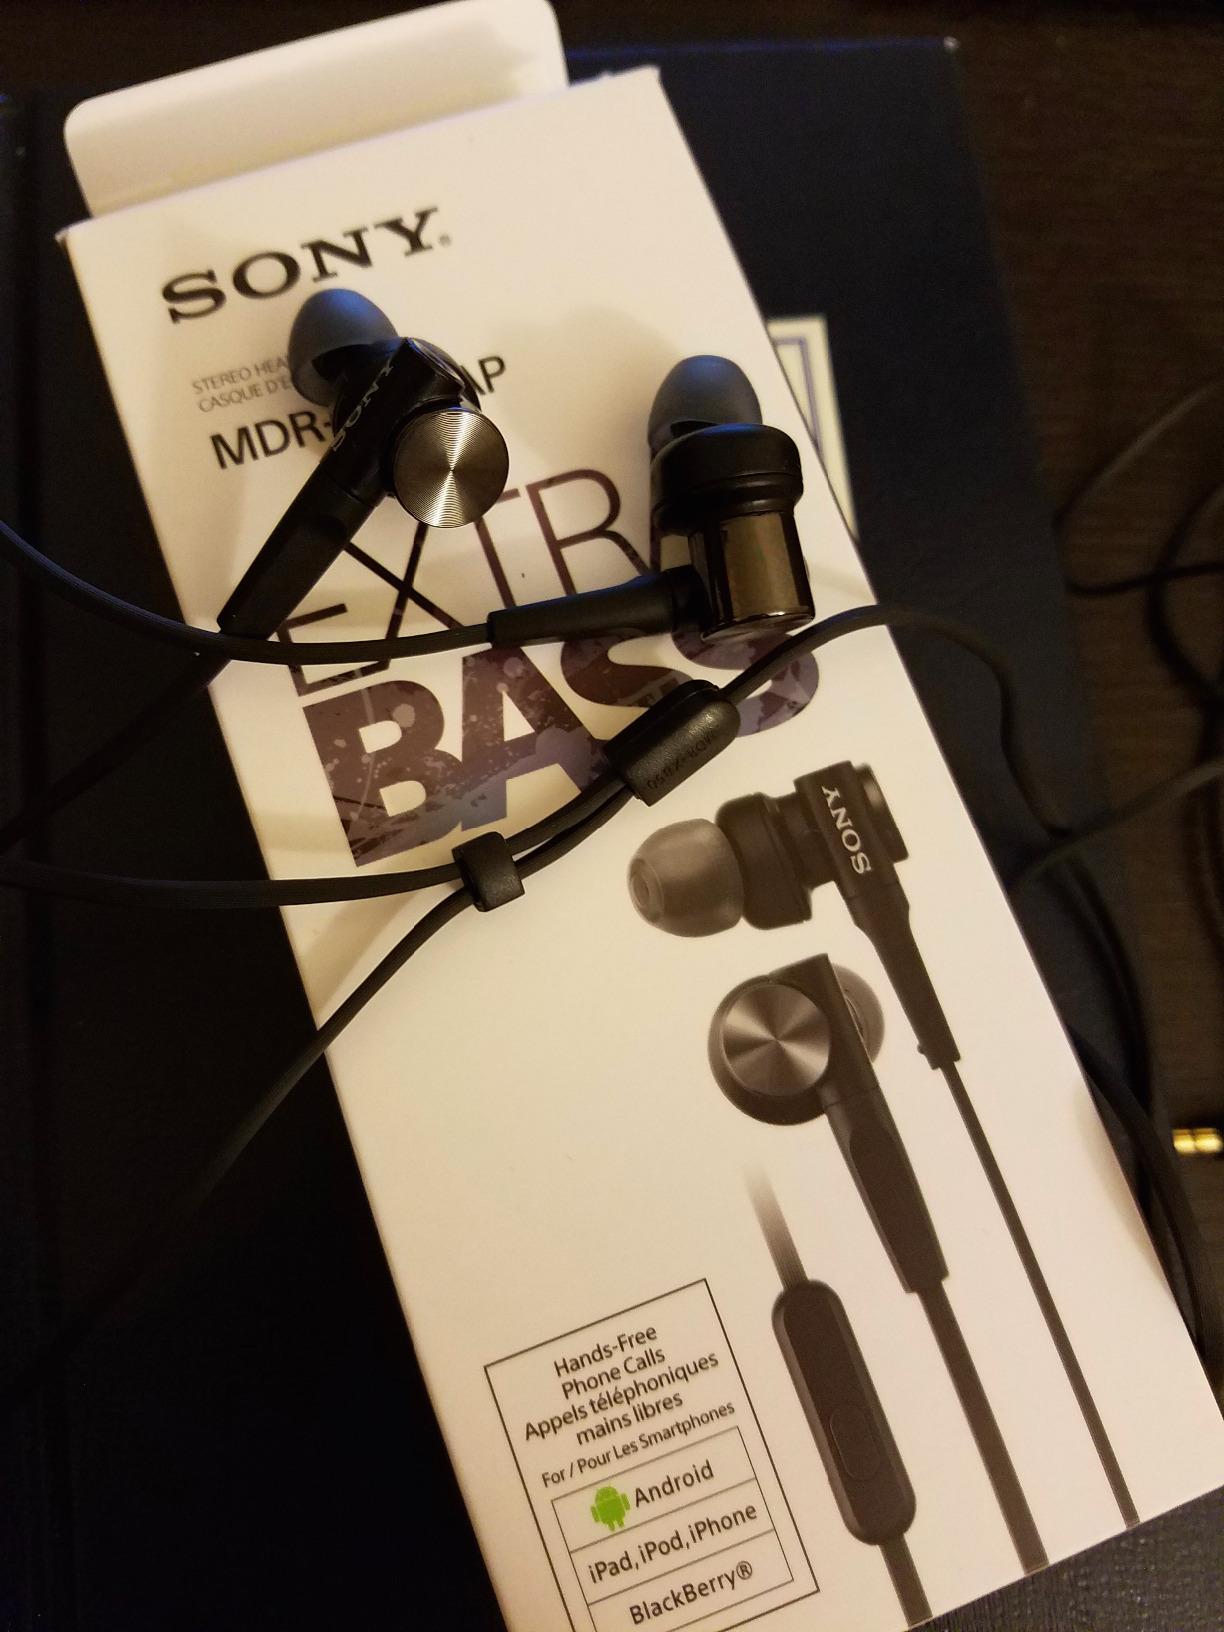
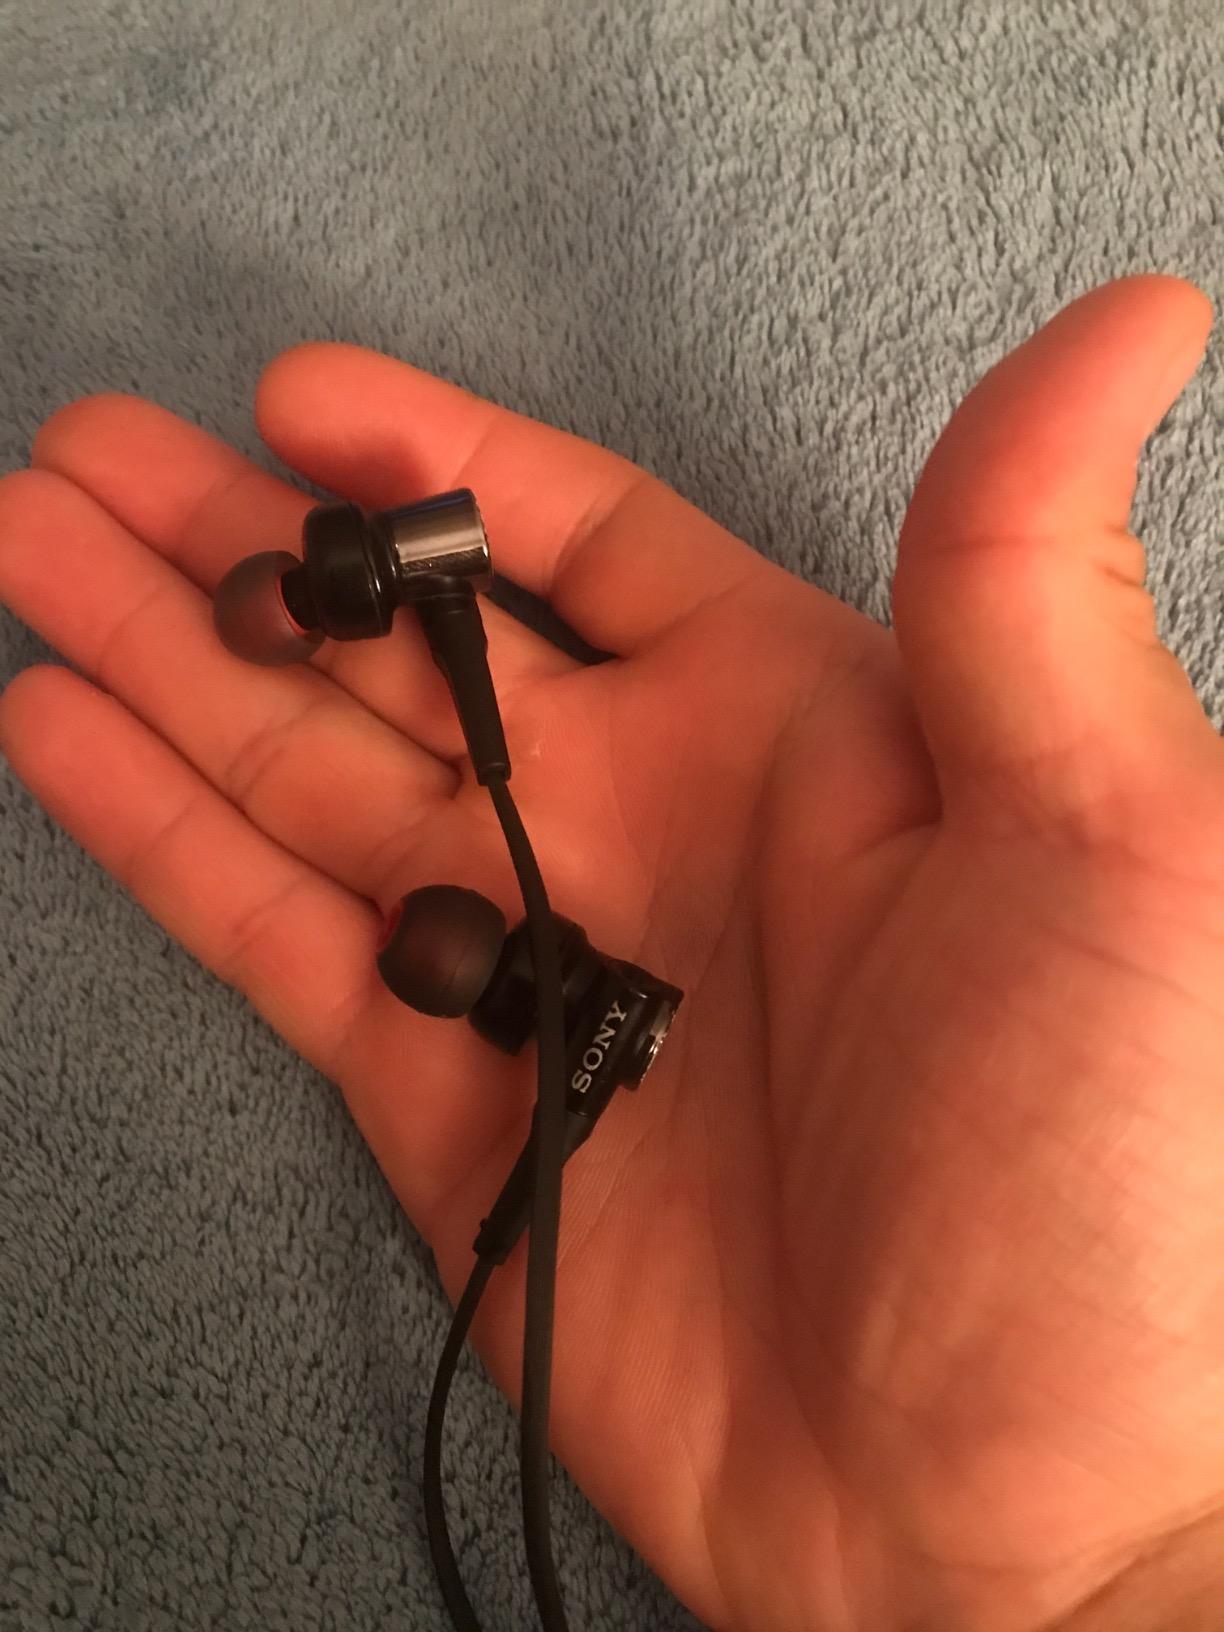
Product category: headphones
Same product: yes